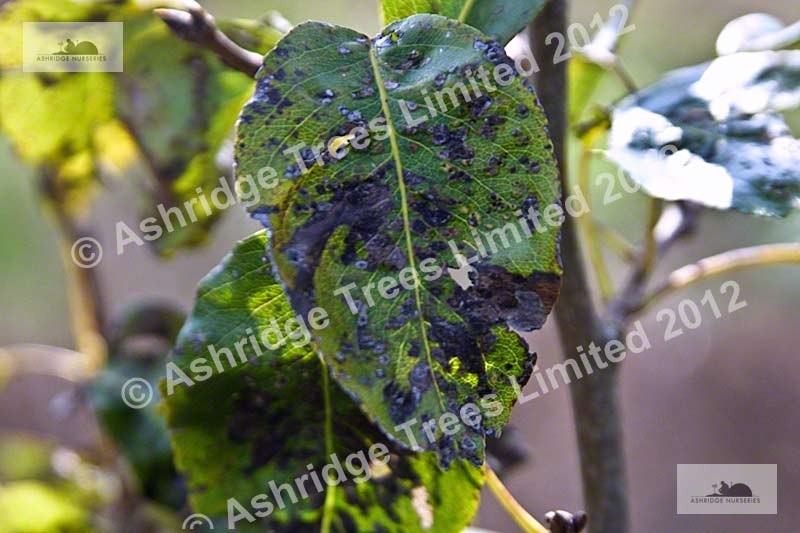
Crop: apple
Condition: scab